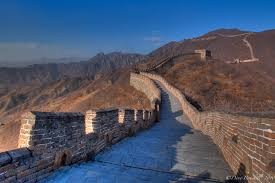
Landmark: Great Wall of China